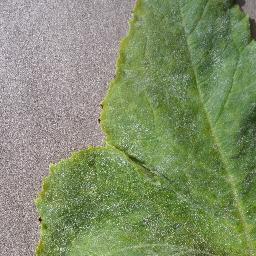
Label: Squash___Powdery_mildew